1985–86 snooker world rankings

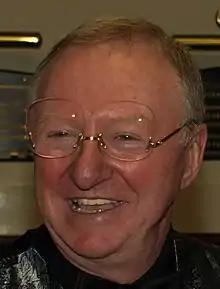
Dennis Taylor "(pictured in 2008)" rose seven places in the rankings, to fourth, after winning the 1985 World Snooker Championship

The World Professional Billiards and Snooker Association (WPBSA), the governing body for professional snooker, first introduced a ranking system for professional players in 1976, with the aim of seeding players for the World Snooker Championship. The reigning champion would be automatically seeded first, the losing finalist from the previous year seeded second, and the other seedings based on the ranking list. Initially, the rankings were based on performances in the preceding three world championships.